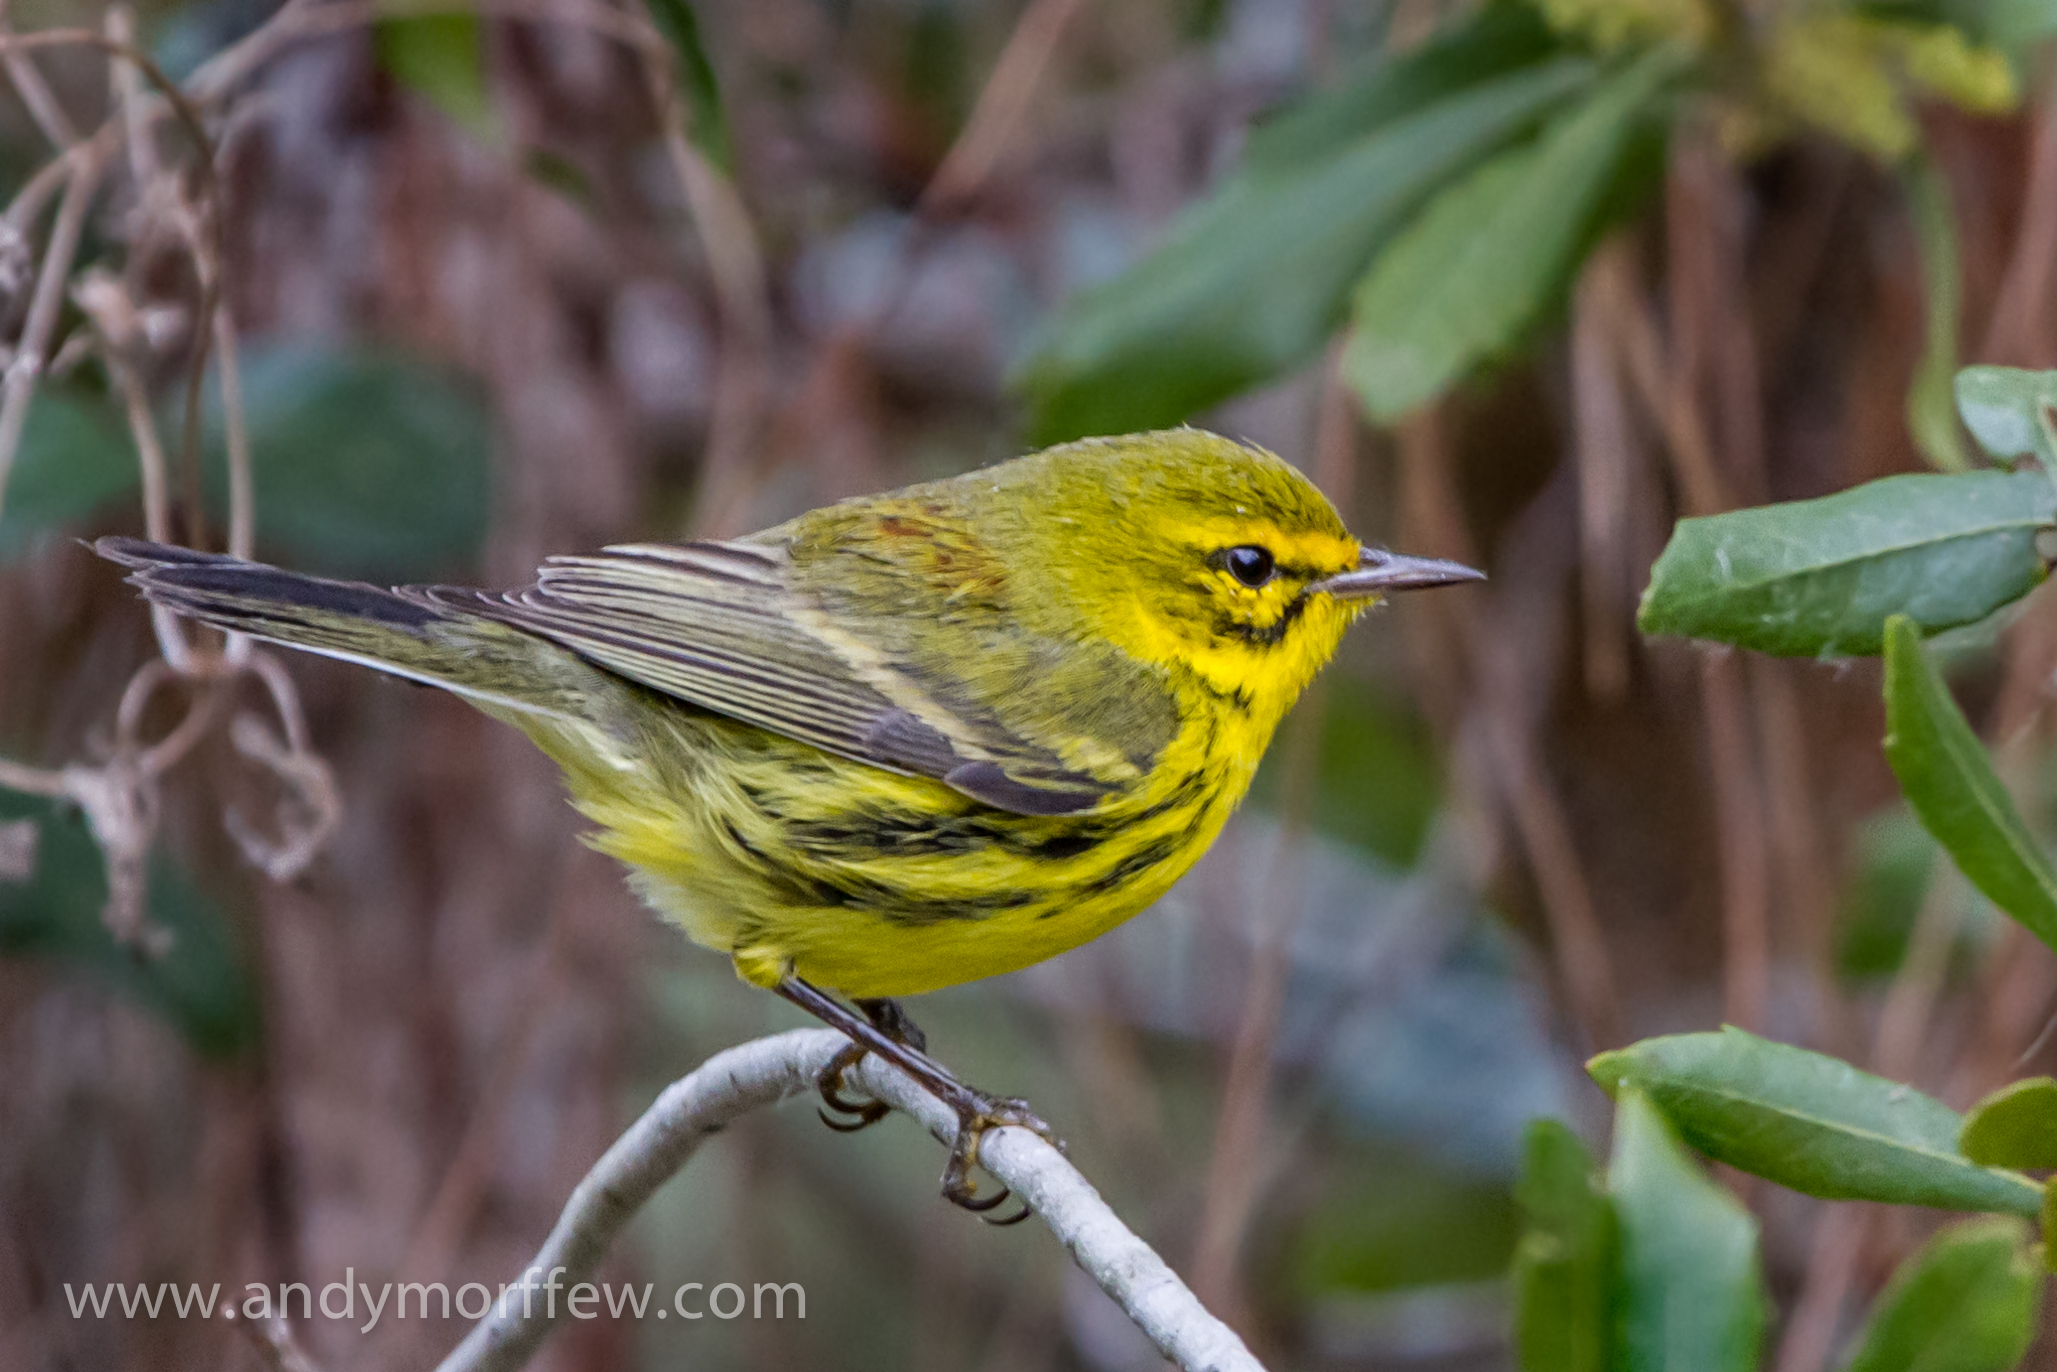
nature, branch, bird, wildlife, beak, yellow, fauna, vertebrate, finch, florida, andymorffew, morffew, naples, prairiewarbler, old world flycatcher, perching bird, nightingale